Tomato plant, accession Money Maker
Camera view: bottom (45 deg); turntable rotation: 210 degrees
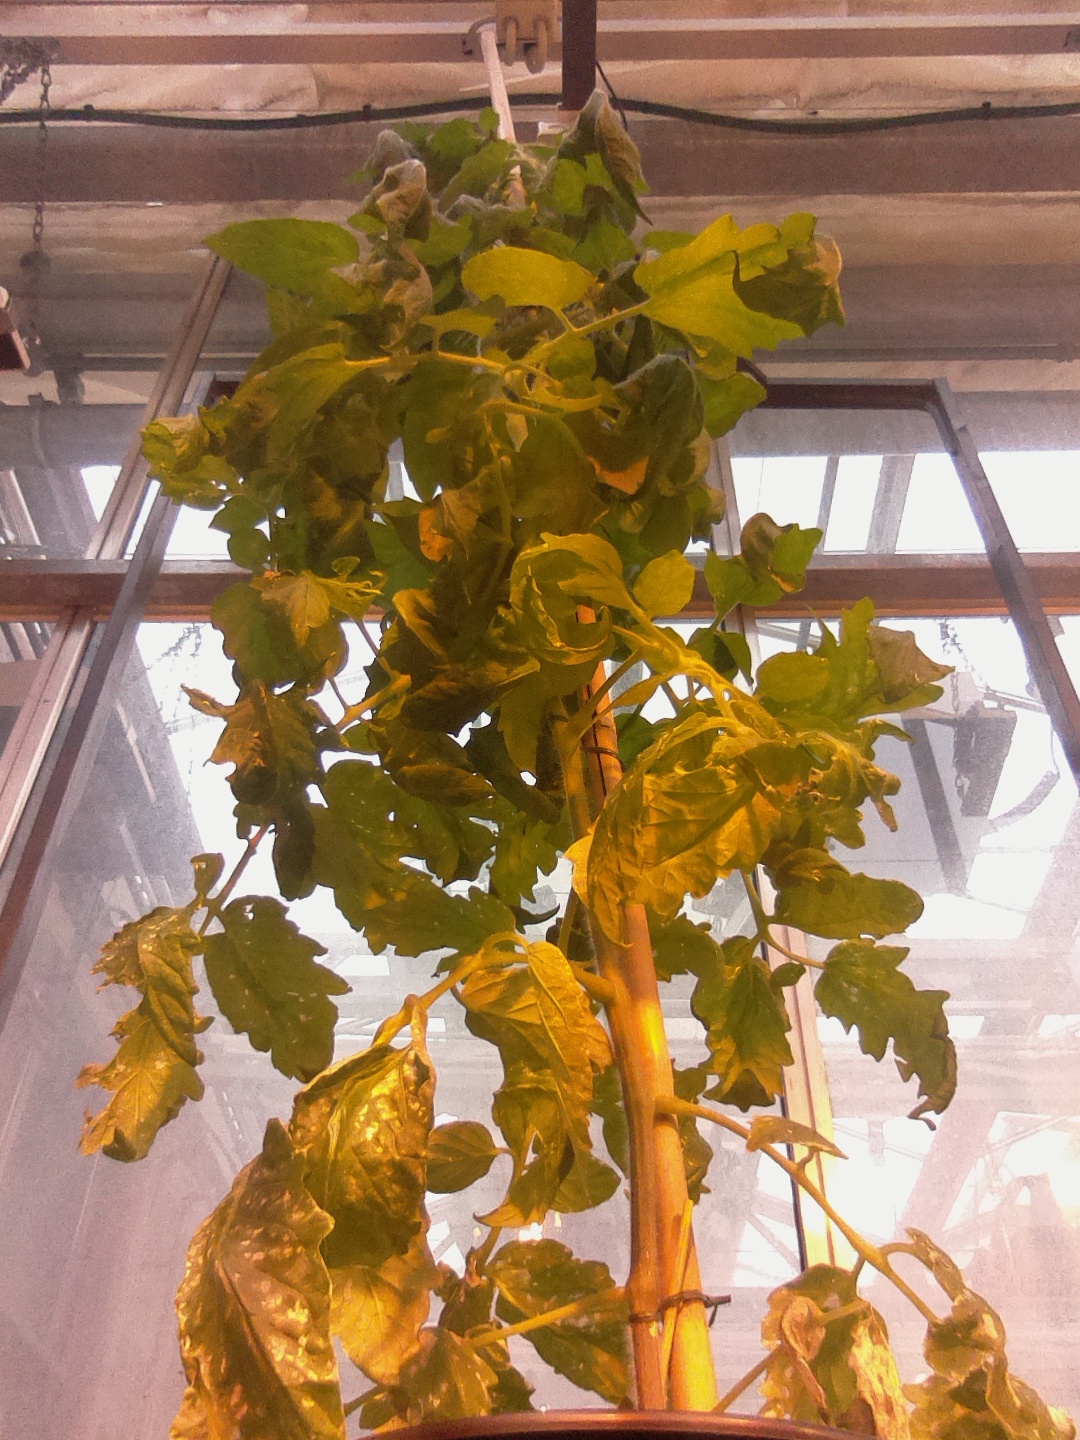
BBCH growth stage 64: 40%-50% of flowers open